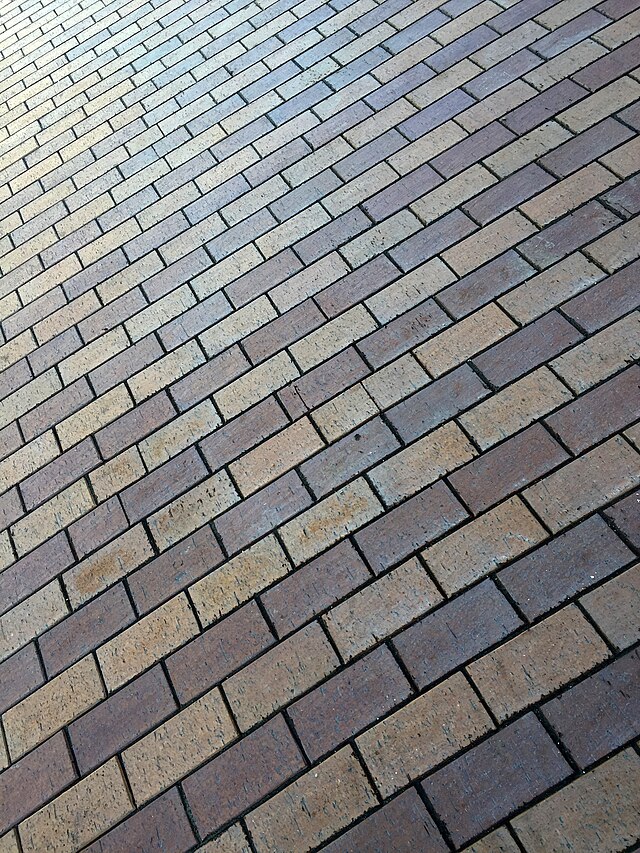
Surface type: paving stones